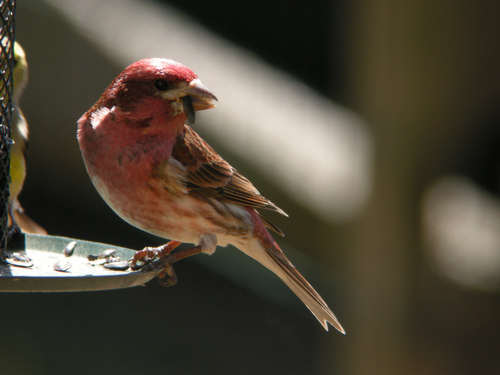
this bird has a red breast and a white belly and has a red head.
a small predominantly red colored bird with a small rounded beak, and a speckled white and red belly .
this bird's body is rose-red, with a black patch around its eyes and red-brown wings.
this brown and pink bird has a tan colored pointy beak
this little bird has a brown speckled appearance with a short pointy bill.
the bird has very light pink feathering on the breast section, as well as small feet and a yellow-ish bill color.
this bird has a rust colored crown and white inner rectrices.
this bird has wings that are brown and has a red bellya colorful bird with a short bill, red crown, black eyes and brown wingbars.
a small red bird with light brown sides and a small brown beak.
Species: Purple Finch